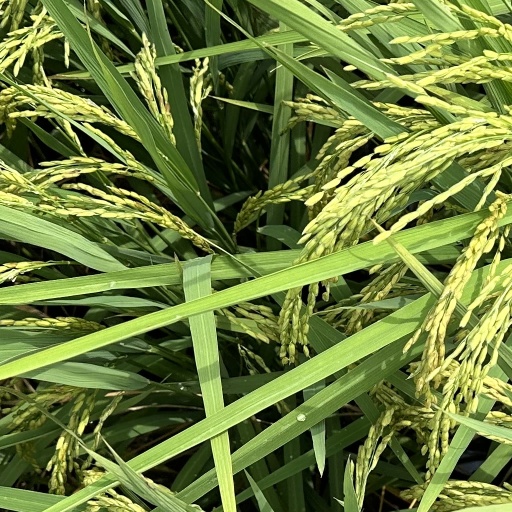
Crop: rice